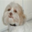
Label: dog